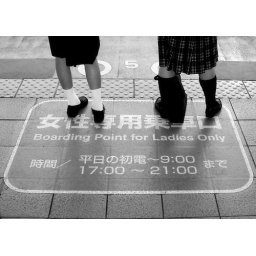
Two girls wait at a train station in Osaka, Japan